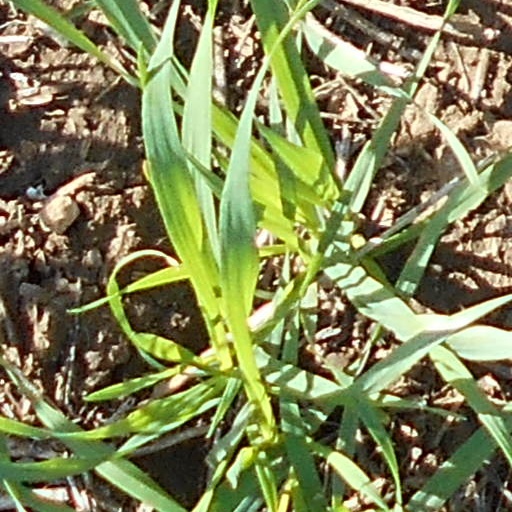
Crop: wheat